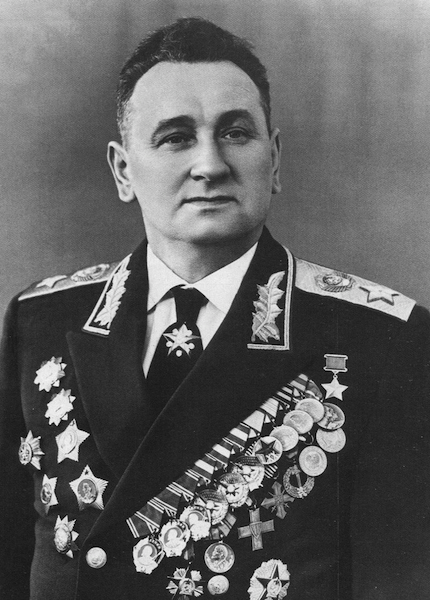
อันเดรย์ เกรชโค

| name = อันเดรย์ เกรชโค
| image = Andrei_Grechko_3.jpg
| caption = อันเดรย์ เกรชโค ในปี 1960
| nationality = สหภาพโซเวียต|โซเวียต
| office = รัฐมนตรีว่าการกระทรวงกลาโหม
| term_start = 12 เมษายน พ.ศ. 2510
| term_end = 26 เมษายน พ.ศ. 2519
| 1blankname = รัฐมนตรี
| 1namedata = อะเลคเซย์ โคซีกิน
| predecessor = โรดีออน มาลีนอฟสกี
| successor = ดมีตรี อุสตีนอฟ
| office2 = สมาชิกเต็มของ โปลิตบูโรที่ 23, ที่ 24 แห่งพรรคคอมมิวนิสต์สหภาพโซเวียต
| 1blankname2 = รัฐมนตรี
| 1namedata2 = นีกีตา ครุชชอฟอะเลคเซย์ โคซีกิน
| term_start2 = 27 เมษายน พ.ศ. 2516
| term_end2 = 26 เมษายน พ.ศ. 2519
| birth_place = Kuybyshevsky District, Rostov Oblast|Golodaevka, Don Host Oblast, จักรวรรดิรัสเซีย
| death_place = มอสโก, สหพันธ์สาธารณรัฐสังคมนิยมโซเวียตรัสเซีย|สาธารณรัฐรัสเซีย, สหภาพโซเวียต
| allegiance = สหภาพโซเวียต
| serviceyears = พ.ศ. 2462–พ.ศ. 2519
| rank = จอมพลแห่งสหภาพโซเวียต
| commands = กองพลที่18 กองพลการ์ดที่1กองพลทหารเคียฟ
| battles = สงครามกลางเมืองรัสเซีย, สงครามโลกครั้งที่ 2
| signature = Andrei Grechko Signature 1949.png
อันเดรย์ อันโตโนวิช เกรชโค (; 17 ตุลาคม&nbsp;&#x5B;O.S. 4 ตุลาคม&#x5D;&nbsp;1903 &#x2013;&#x20;26 เมษายน 1976) เป็นผู้บัญญาการโซเวียต, จอมพลแห่งสหภาพโซเวียต และ รัฐมนตรีว่าการกระทรวงกลาโหมโซเวียต
==ประวัติ ==
อันเดรย์ อันโตโนวิช เกรชโค เกิดในเมืองเล็ก ๆ ใกล้เมืองรอสตอฟ-นา-โดนูในวันที่ 17 ตุลาคม พ.ศ. 2446 เป็นบุตรชายของชาวนาใน ยูเครน ต่อมาเขาได้เข้าร่วม กองทัพแดง ในปี พ.ศ. 2462 อยู่ในกองทหารม้าของเซมิออน บูดิออนนืย หลังสงครามกลางเมืองรัสเซีย|สงครามกลางเมือง เกรชโค ได้เรียนต่อในวิทยาลัยทหารม้าที่ 6ในเมือง ตากาล๊อก ซึ่งเขาจบการศึกษาในปี พ.ศ. 2469 เขาเข้าร่วม พรรคคอมมิวนิสต์ ในปี พ.ศ. 2471, และจบการศึกษาจาก โรงเรียนทหารฟรุนเซ ในปี พ.ศ. 2479 จากนั้นเขาได้เข้าเรียนในสถาบันการศึกษาเสนาธิการทหารโซเวียต จบการศึกษาในปี พ.ศ. 2484 เพียงไม่กี่สัปดาห์ก่อน ปฏิบัติการบาร์บารอสซา
== การรับใช้ชาติ ==
คำสั่งแรกของเกรชโค ในช่วง แนวรบด้านตะวันออก (สงครามโลกครั้งที่สอง)| สงครามโลกครั้งที่สองคือการนำกองทหารม้าที่ 34 ในการต่อสู้ป้องกันเมืองคราเมนชู (ใกล้ เคียฟ) ใน ยูเครนอย่างกล้าหาญ ในวันที่15 มกราคม พ.ศ. 2485 เกรชโค ได้รับเลือกมาเป็นแม่ทัพ กองพลทหารม้าที่5 ตั้งแต่ 15 เมษายน พ.ศ. 2485 ถึง 16 ตุลาคม พ.ศ. 2486,เกรชโค ยังได้เป็นผู้บังคับบัญชาใน กองทัพที่12,47,8 และ56 ทั้งหมนี้เป็นส่วนหนึ่งของ แนวรบทางตอนเหนือของคอเคซัส และเขาบัญชาได้อย่างยอดเยี่ยม
ในเดือนตุลาคม พ.ศ. 2486 เกรชโค ได้เลื่อนตำแหน่งเป็นรองผู้บัญชาการทหารสูงสุดของ กองพลส่วนหน้ายูเครนที่1 จากนั้นวันที่ 14 ธันวาคมปี พ.ศ. 2486 เขาเป็นผู้บัญชาการกองพลการ์ดที่1 จนกระทั่งสิ้นสุดสงคราม กองพลการ์ดที่1 เป็นส่วนหนึ่งของ กองพลส่วนหน้ายูเครนที่4 ซึ่งนำโดย พ.อ. อีเปตรอฟ. เกรชโค ได้นำกองพลการ์ดที่1 กองพลการ์ดที่1 บุกเข้า ฮังการี และ ออสเตรียเข้าโจมตีได้อย่างยอดเยี่ยม
== หลังสงคราม ==
ไฟล์:Bundesarchiv Bild 183-N1007-0307, Berlin, 25. Jahrestag DDR-Gründung, Parade-Modified.jpg|thumb|300px|เกรชโค กับ เลโอนิด เบรจเนฟ ในเยอรมนีตะวันออก พ.ศ. 2517
หลังสงคราม เกรชโคได้เป็นผู้บัญชาการกองทัพในเคียฟจนถึงปี พ.ศ. 2496 ระหว่าง พ.ศ. 2496 และ พ.ศ. 2500 เกรชโค เป็นผู้บัญชาการทหารสูงสุดของกองกำลังโซเวียตใน เยอรมนีตะวันออก ในวันที่ 11 มีนาคม พ.ศ. 2498 เกรชโค พร้อมกับเพื่อนร่วมงานระดับสูงอีกห้าทุกคนได้ถูกรับเลือกในความสามารถในช่วงสงครามโลกครั้งที่สองในรับการเลื่อนยศจอมพลแห่งสหภาพโซเวียต ในช่วงปี พ.ศ. 2500-2503, เกรชโค ได้เป็นผู้บัญชาการทหารสูงสุดของกองทัพบกและ พ.ศ. 2503-2510 เขาเป็นผู้บัญชาการทหารสูงสุดของกองกำลัง สนธิสัญญาวอร์ซอ Газета «Северная Осетия» // Гость «СО» .
วันที่ 12 เมษายน พ.ศ. 2510 เขาได้ทำรัฐมนตรีว่าการกระทรวงกลาโหม หลังจากการเสียชีวิตจอมพล โรดีออน มาลีนอฟสกี ในช่วงปี พ.ศ. 2513-2519 ที่ เกรชโค ได้ทำหน้าที่เป็นประธานของคณะกรรมการบรรณาธิการจัดบันทึกประวัติศาสตร์โซเวียตในของสงครามโลกครั้งที่สองอย่างเป็นทางการเขาเสียชีวิตในปี พ.ศ. 2519 เถ้าของเขาถูกฝังอยู่ในกำแพงเครมลิน
== เครื่องอิสริยาภรณ์ ==
* 2 วีรบุรุษแห่งสหภาพโซเวียต (1 กุมภาพันธ์ 1958, 16 ตุลาคม 1973) Дважды Герой Советского Союза Гречко Андрей Антонович на сайте «Герои страны».
* 6 เครื่องอิสริยาภรณ์เลนิน (ธันวาคม 1942, 1945, 1 กุมภาพันธ์ 1958, ตุลาคม 1963, 22 กุมภาพันธ์ 1968, 16 ตุลาคม 1973) Сайт «Молодая Гвардия». А. А. Гречко.
* 3 เครื่องอิสริยาภรณ์ธงแดง, (1941, 1944, 1950)
* เครื่องอิสริยาภรณ์คูตูซอฟ, ชั้นที่ 1, 2 ครั้ง (1944, 1945), ขั้นที่ 2 (กุมภาพันธ์ 1943)
* เครื่องอิสริยาภรณ์ซูโวรอฟ, ชั้นที่ 1, 2 ครั้ง (1943, 1944)
* Order of Bogdan Khmelnitsky (Soviet Union)|Order of Bogdan Khmelnitsky, ชั้นที่ 1 (มกราคม 1944)
* Honorary weapon with gold National Emblem of the Soviet Union (22 กุมภาพันธ์ 1968)
* เหรียญที่ระลึก "ในพิธีฉลองครบรอบ 100 ปีวันเกิดของ วลาดีมีร์ อิลลิช เลนิน"
* เหรียญ "สำหรับการป้องกันที่คอเคซัส"
* เหรียญ "สำหรับชัยชนะเหนือเยอรมนีในมหาสงครามของผู้รักชาติ ค.ศ. 1941-ค.ศ. 1945"
* เหรียญที่ระลึก "ครบรอบ 20 ปีในชัยชนะเหนือเยอรมนีในมหาสงครามของผู้รักชาติ ค.ศ. 1941-ค.ศ. 1945"
* เหรียญที่ระลึก "ครบรอบ 30 ปีในชัยชนะเหนือเยอรมนีในมหาสงครามของผู้รักชาติ ค.ศ. 1941-ค.ศ. 1945"
* เหรียญที่ระลึก "ครบรอบ 20 ปีการทำงานและรับใช้กองทัพแดง"
* เหรียญที่ระลึก "ครบรอบ 30 ปีการสถาปนากองทัพโซเวียตและกองทัพเรือ"
* เหรียญที่ระลึก "ครบรอบ 40 ปีการสถาปนากองทัพโซเวียต"
* เหรียญที่ระลึก "ครบรอบ 50 ปีการสถาปนากองทัพโซเวียต"
* วีรชนแห่งสาธารณรัฐสังคมนิยมเชโกสโลวัก (5 ตุลาคม 1969)
* Virtuti Militari, 1st class (โปแลนด์)
* Cross of Grunwald, 1st class (โปแลนด์)
* เครื่องอิสริยาภรณ์คลีเมนต์ ก็อตต์วอลด์ (สาธารณรัฐสังคมนิยมเชโกสโลวัก)
== อ้างอิง ==
หมวดหมู่:ทหารชาวโซเวียต
หมวดหมู่:จอมพลแห่งสหภาพโซเวียต
หมวดหมู่:ทหารชาวโซเวียตในสงครามโลกครั้งที่สอง
หมวดหมู่:วีรชนแห่งสหภาพโซเวียต
หมวดหมู่:นักการเมืองโซเวียต